Volkswagen Passat (North America and China)

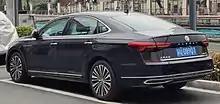
Rear view

The 2020 MY Passat is essentially a reskinned version of the earlier model, foregoing the Volkswagen Group MQB platform used on most other Volkswagen models. Features include revised exterior styling and wheel combinations, a suite of standard driver assistance technologies, and a 6.33-inch touchscreen infotainment system with next-generation VW CarNet 4G LTE in-vehicle telematics. It is exclusive to North America, as China gets its own version of Passat.